Weightlifting at the 2021 Islamic Solidarity Games

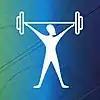

The weightlifting tournament at the 2021 Islamic Solidarity Games in Konya was held between 11–15 August 2022. The weightlifting competition took place at TÜYAP Konya International Fair Center in Konya.